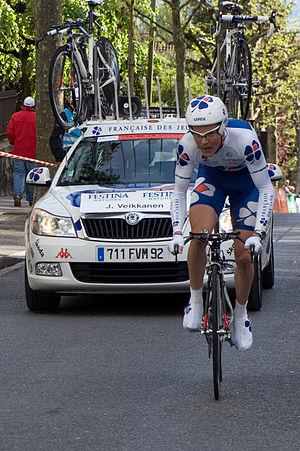
Jussi Veikkanen au Tour de Romandie 2009 - prologue